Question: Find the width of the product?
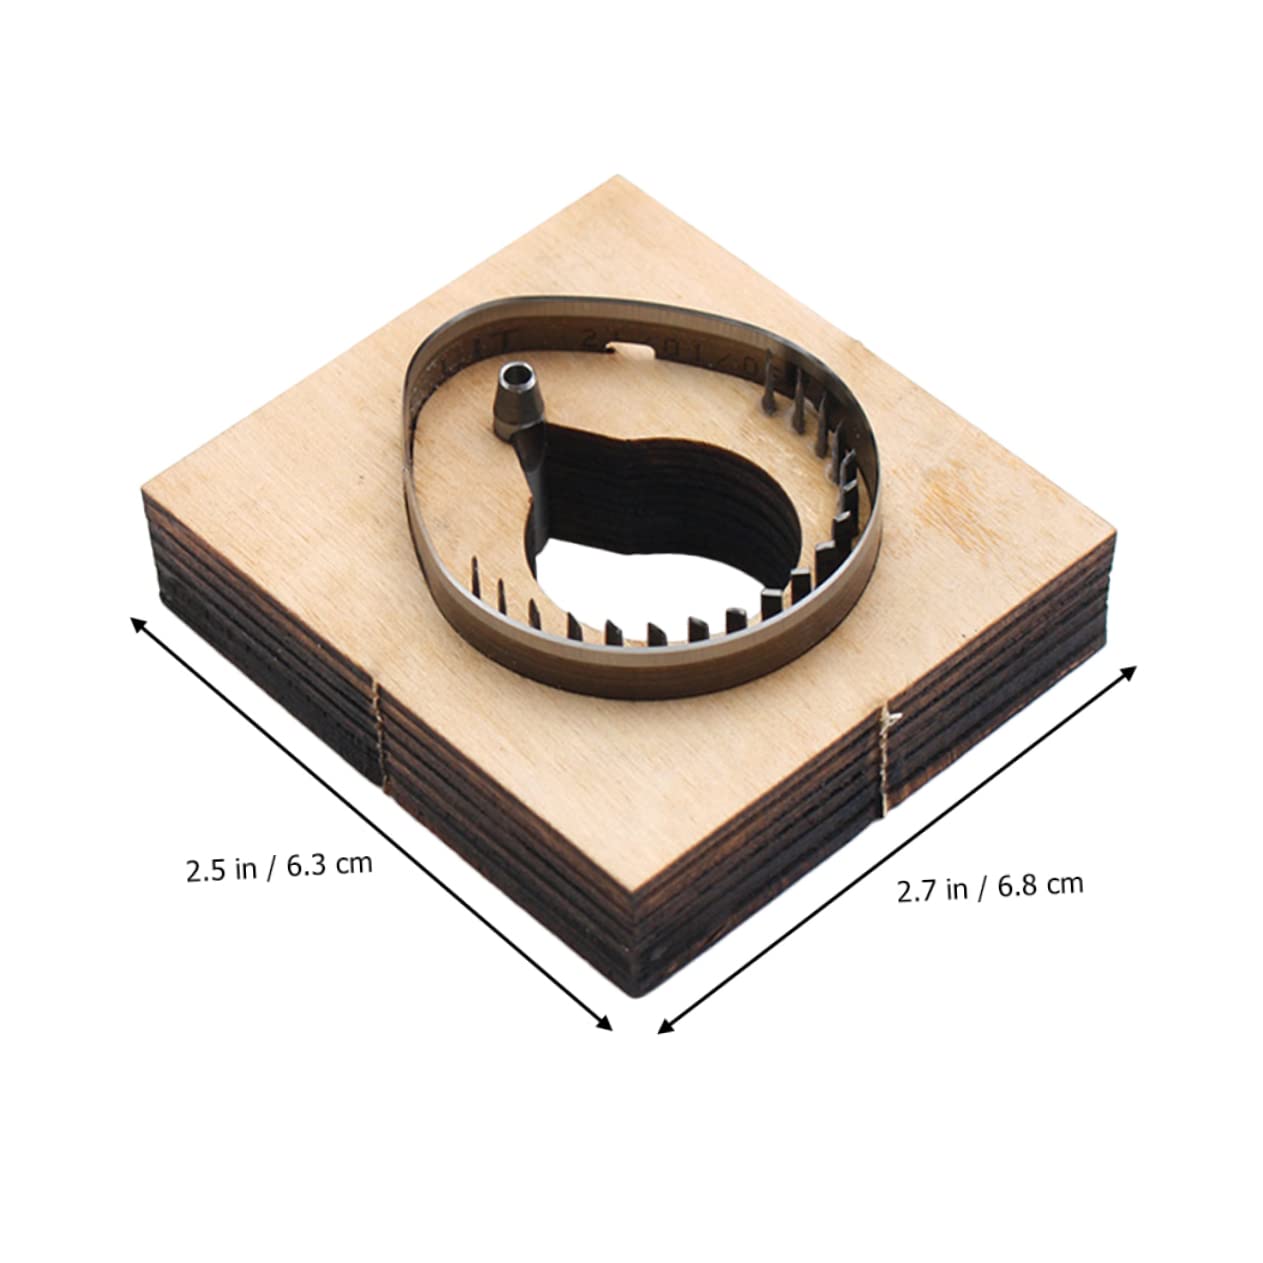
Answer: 2.5 inch